Bonnie Oaks Historic District

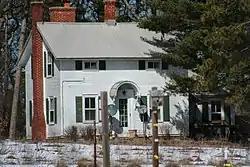

The Bonnie Oaks Historic District is located in Briggsville, Wisconsin in the Town of Douglas. The district was added to the National Register of Historic Places on April 3, 1986.